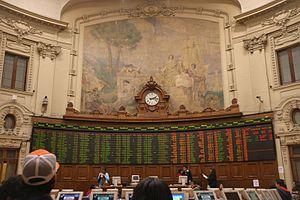
Émile Jéquier, né à Santiago du Chili en janvier 1866 et mort dans le département de la Seine en France en 1949, est un architecte franco-chilien.